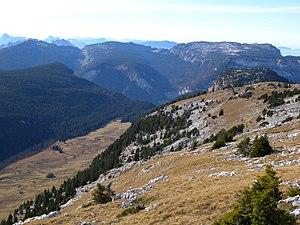
Ablon- Vallee du Pertuis - Parmelan depuis la montagne de Sous-Dîne
Le Champ Laitier est un plateau de France, en Haute-Savoie, dans le massif des Bornes, au nord-ouest du plateau des Glières, qui forme la haute vallée du Nant des Brassets, un petit affluent de la Fillière. Ce val orienté sud-ouest-nord-est et s'étageant entre 1 350 et 1 600 mètres d'altitude sépare la montagne de Sous-Dîne au nord-ouest de la montagne des Frêtes au sud-est. Elle se termine au sud-ouest par des falaises du haut desquelles le Nant des Brassets forme une cascade au pas du Roc.